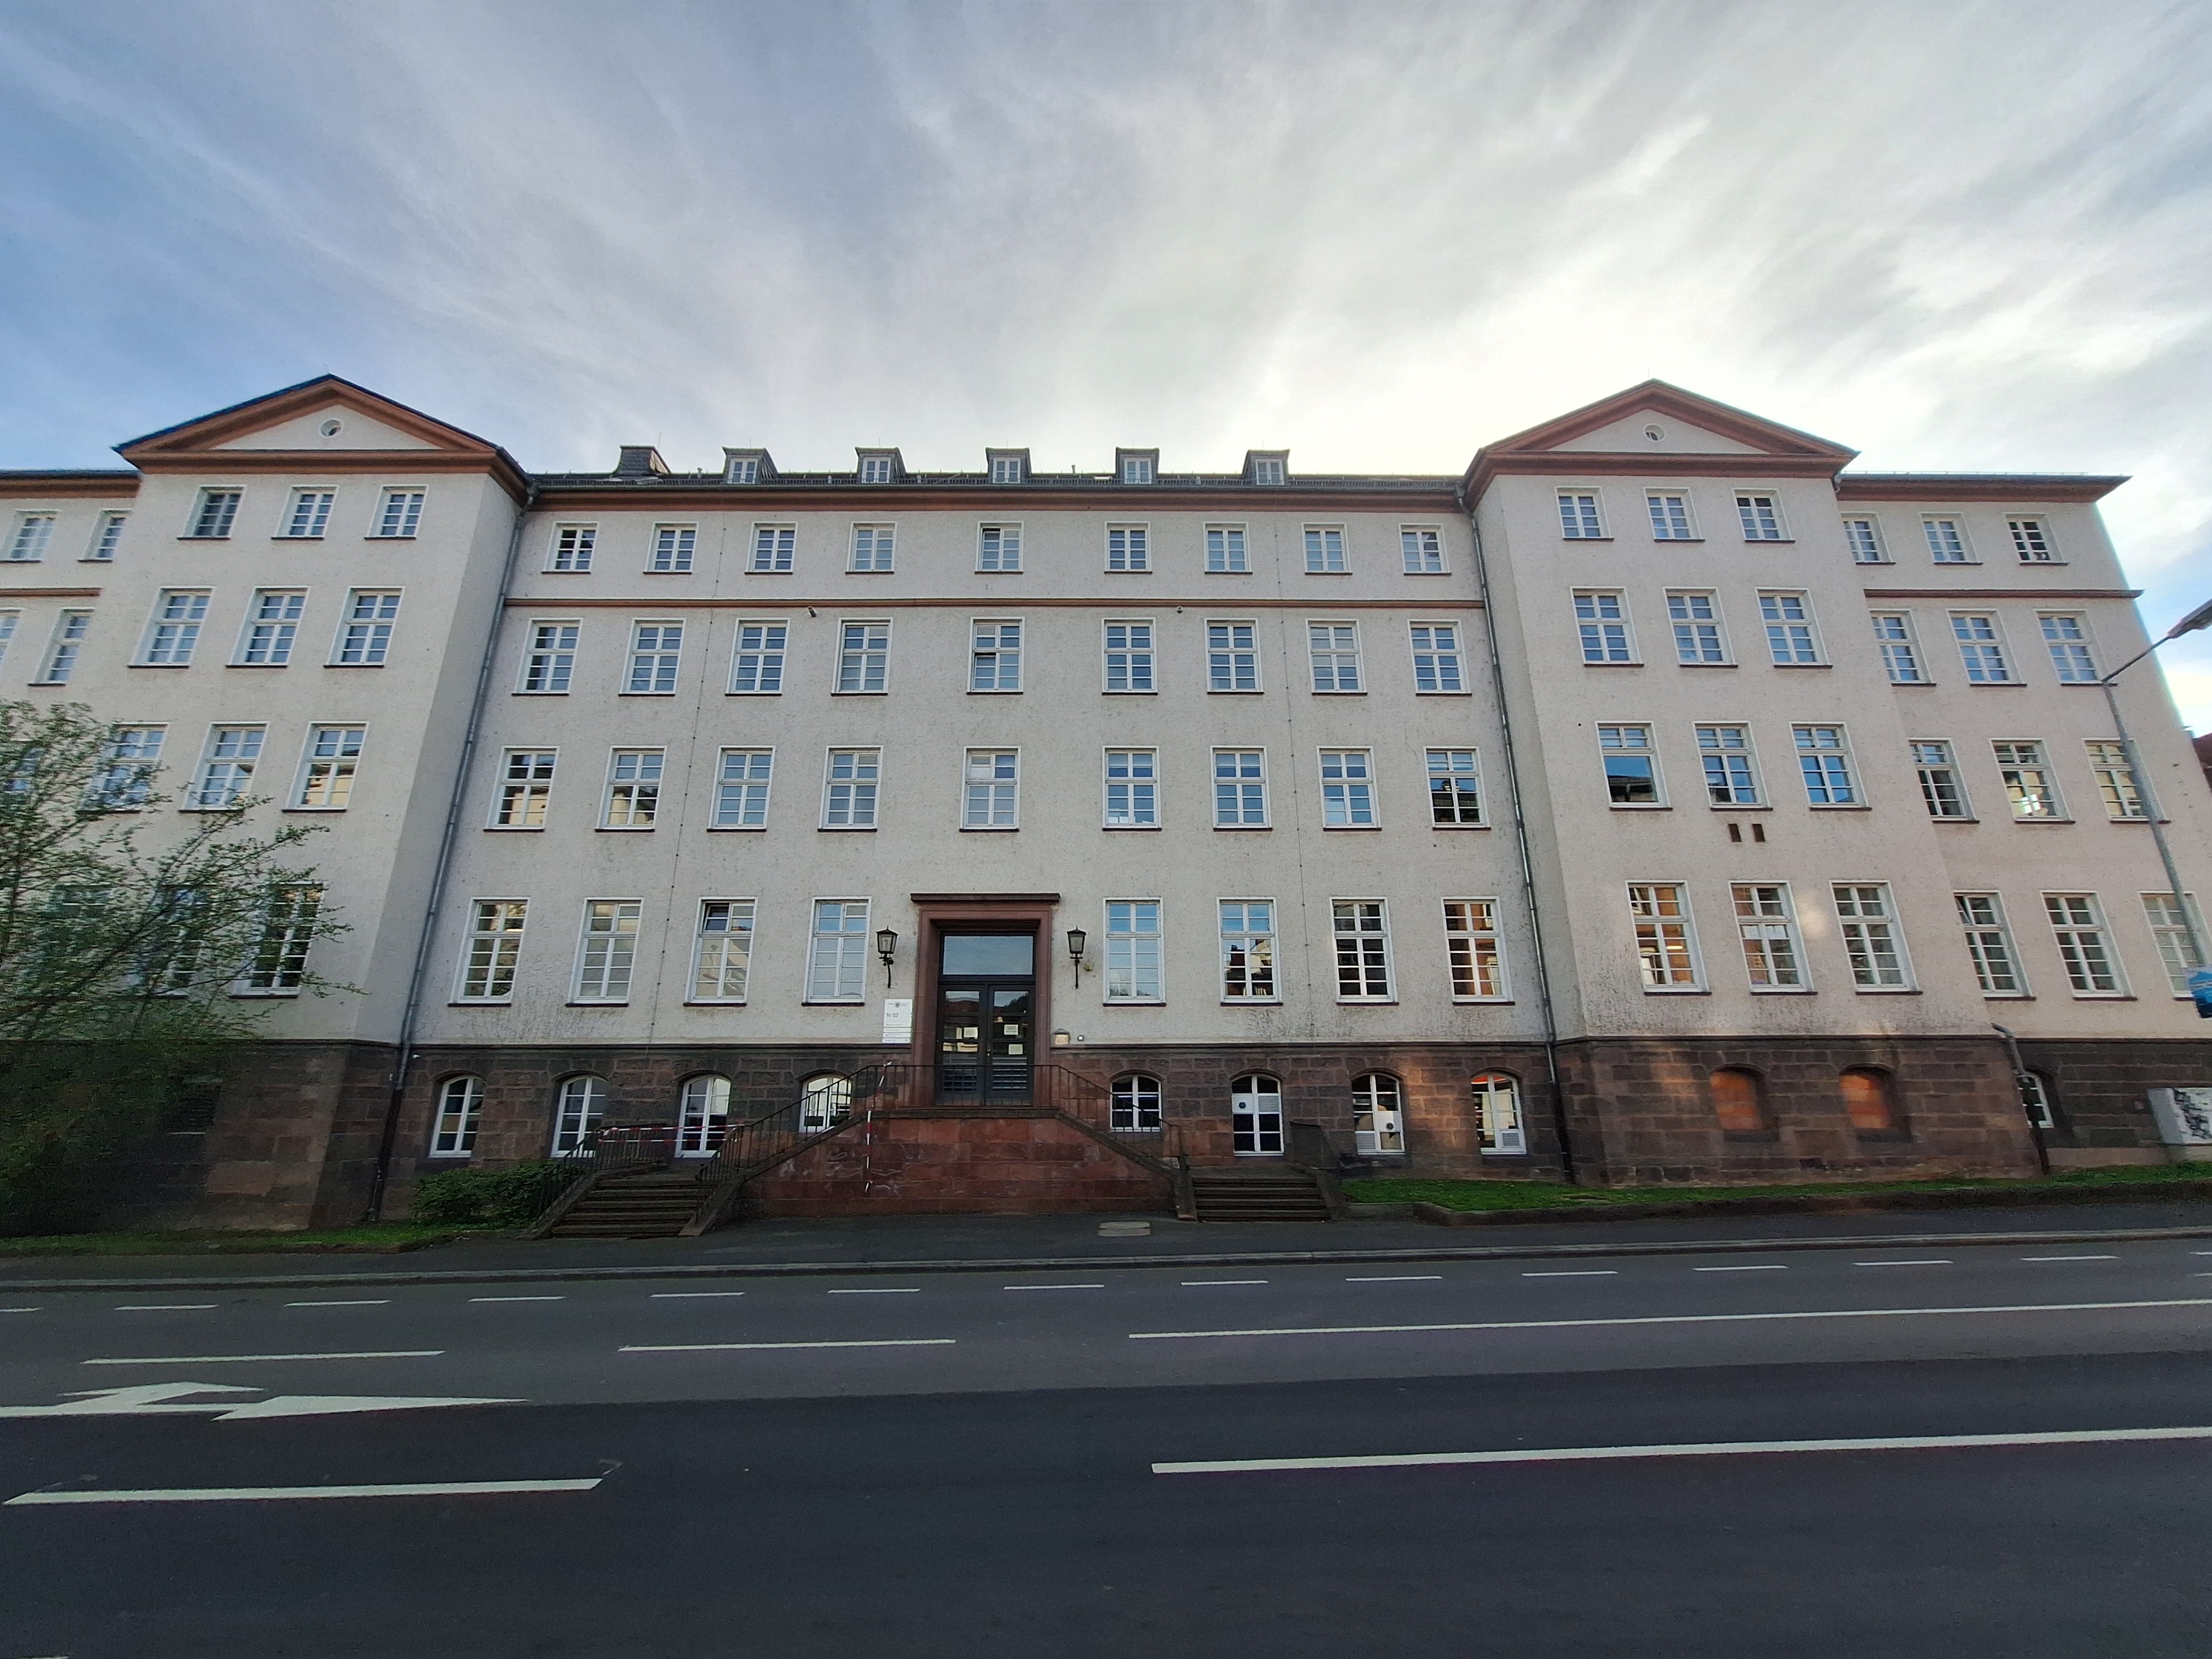
Building: Robert-Koch-Straße 4